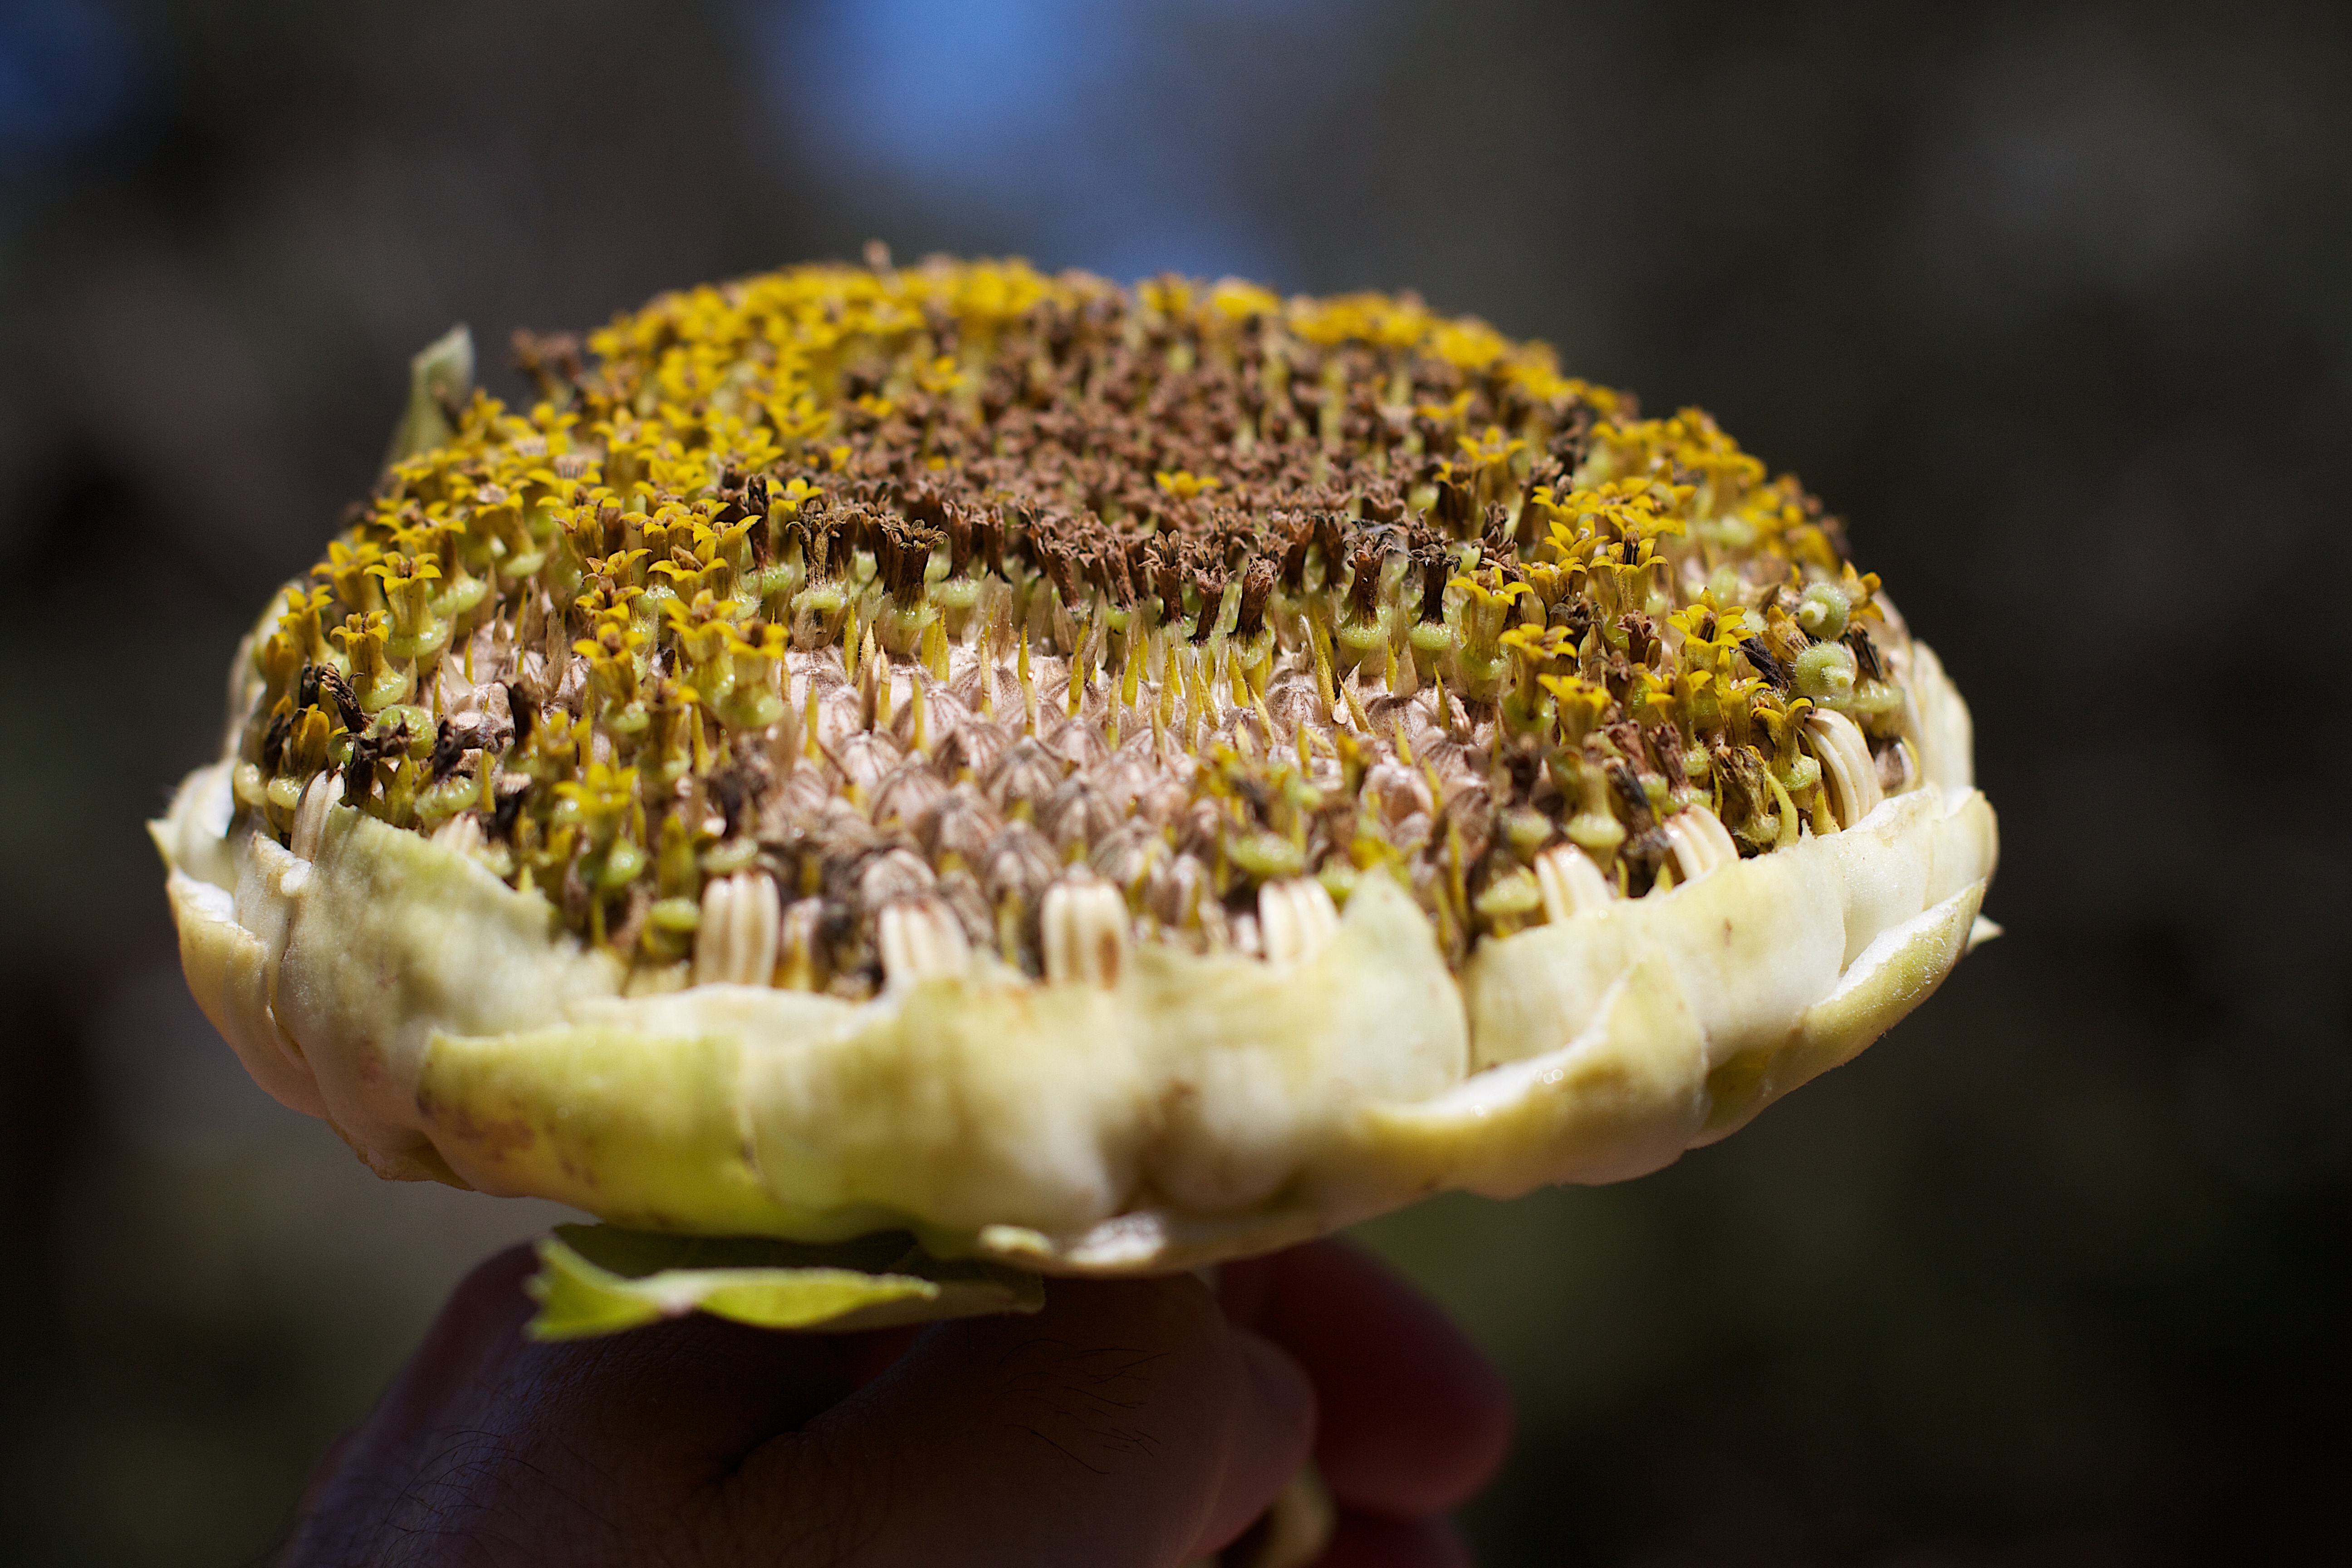
plant, flower, pollen, food, produce, botany, flora, sunflower, seedforward, macro photography, flowering plant, land plant